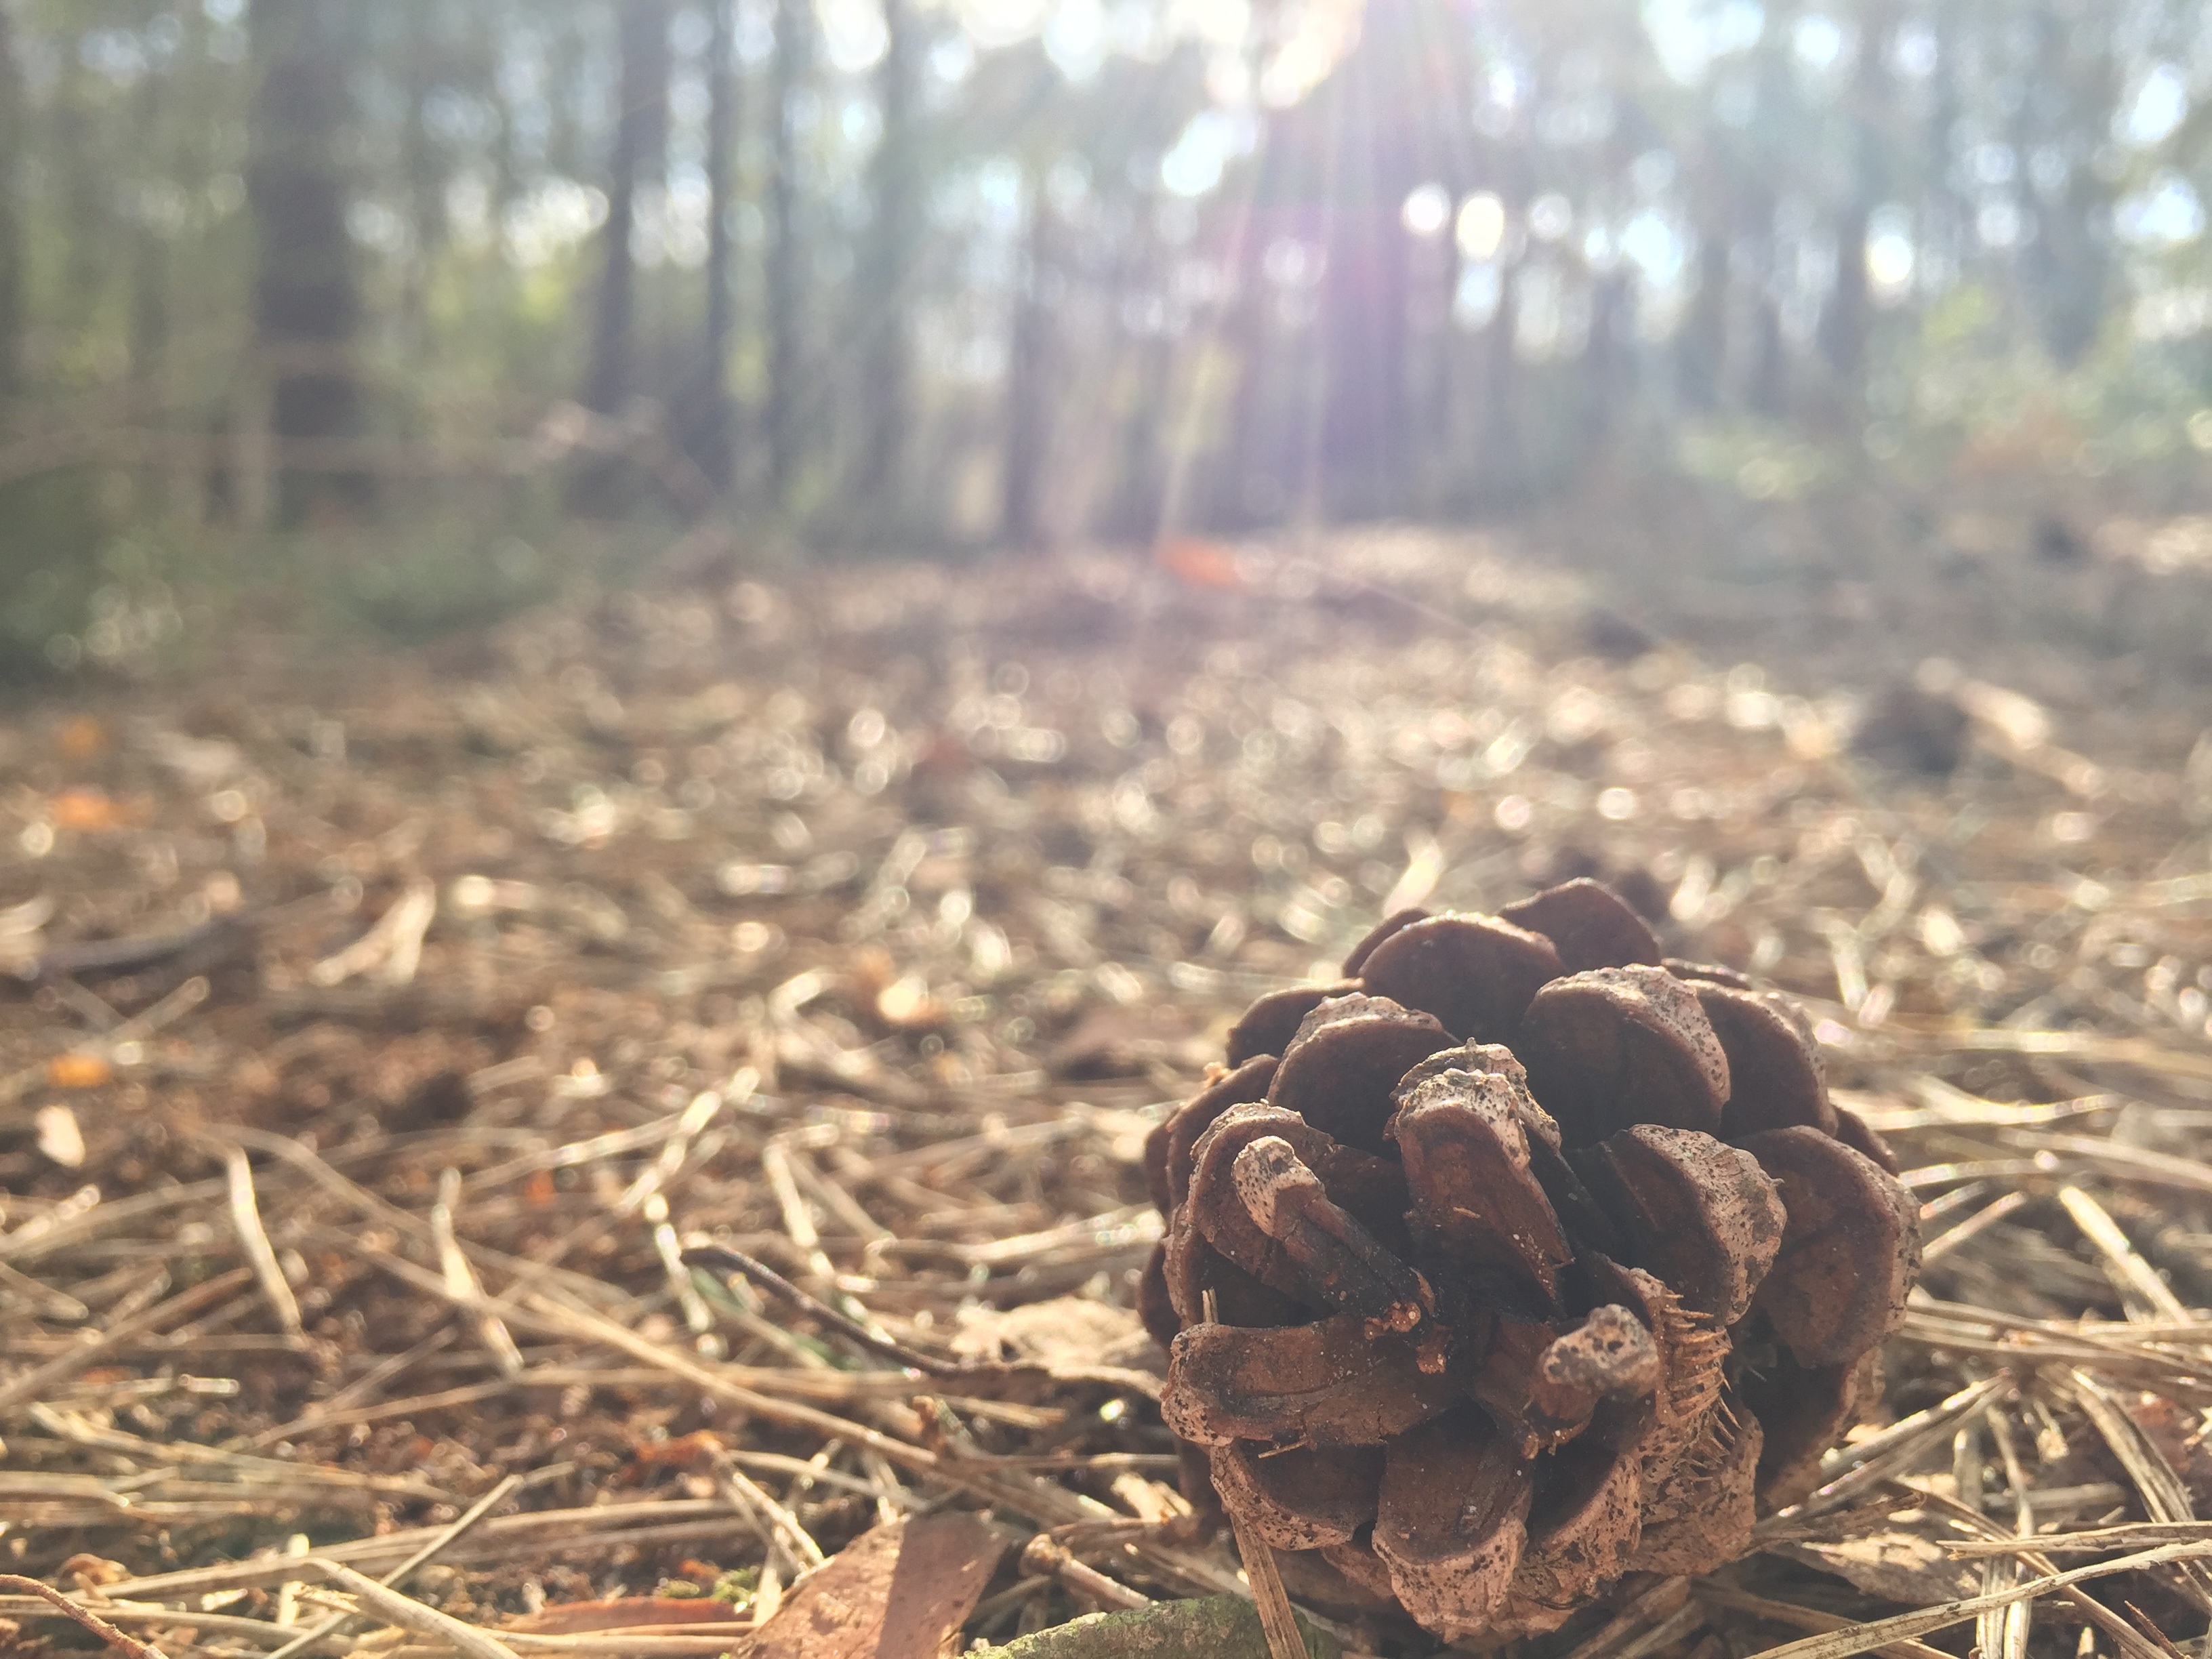
tree, nature, forest, grass, plant, wood, sunlight, leaf, flower, wildlife, autumn, soil, season, woodland, habitat, natural environment, grass family, woody plant